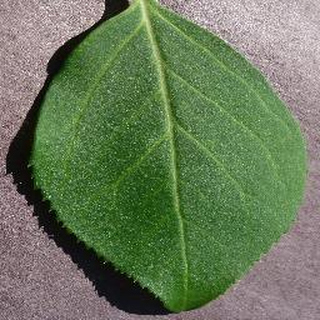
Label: healthy_cherry